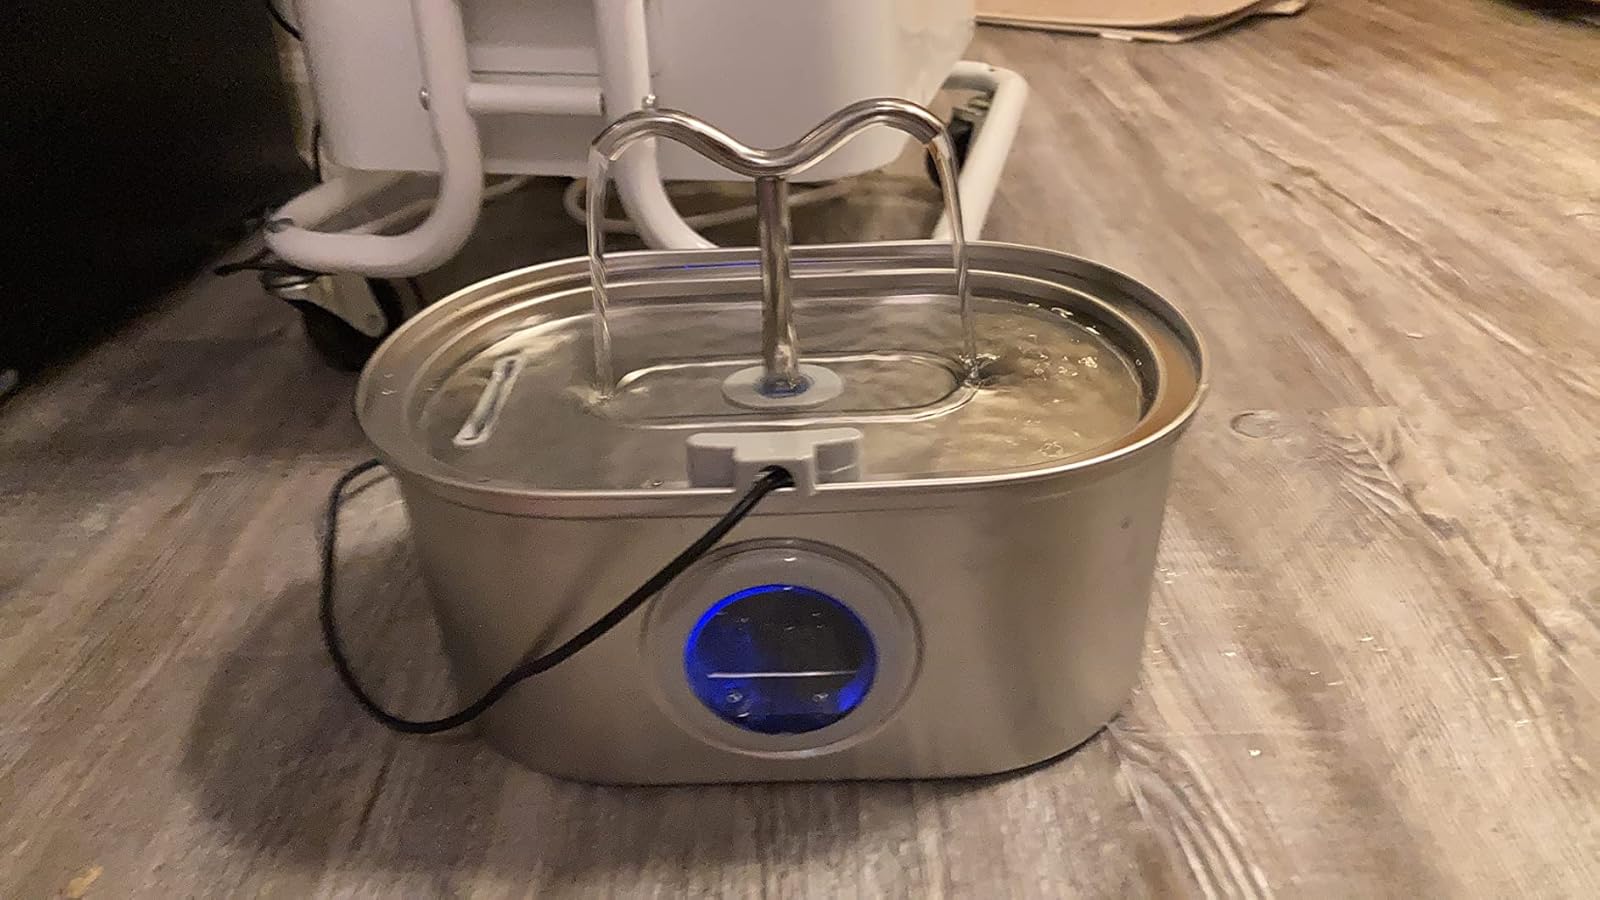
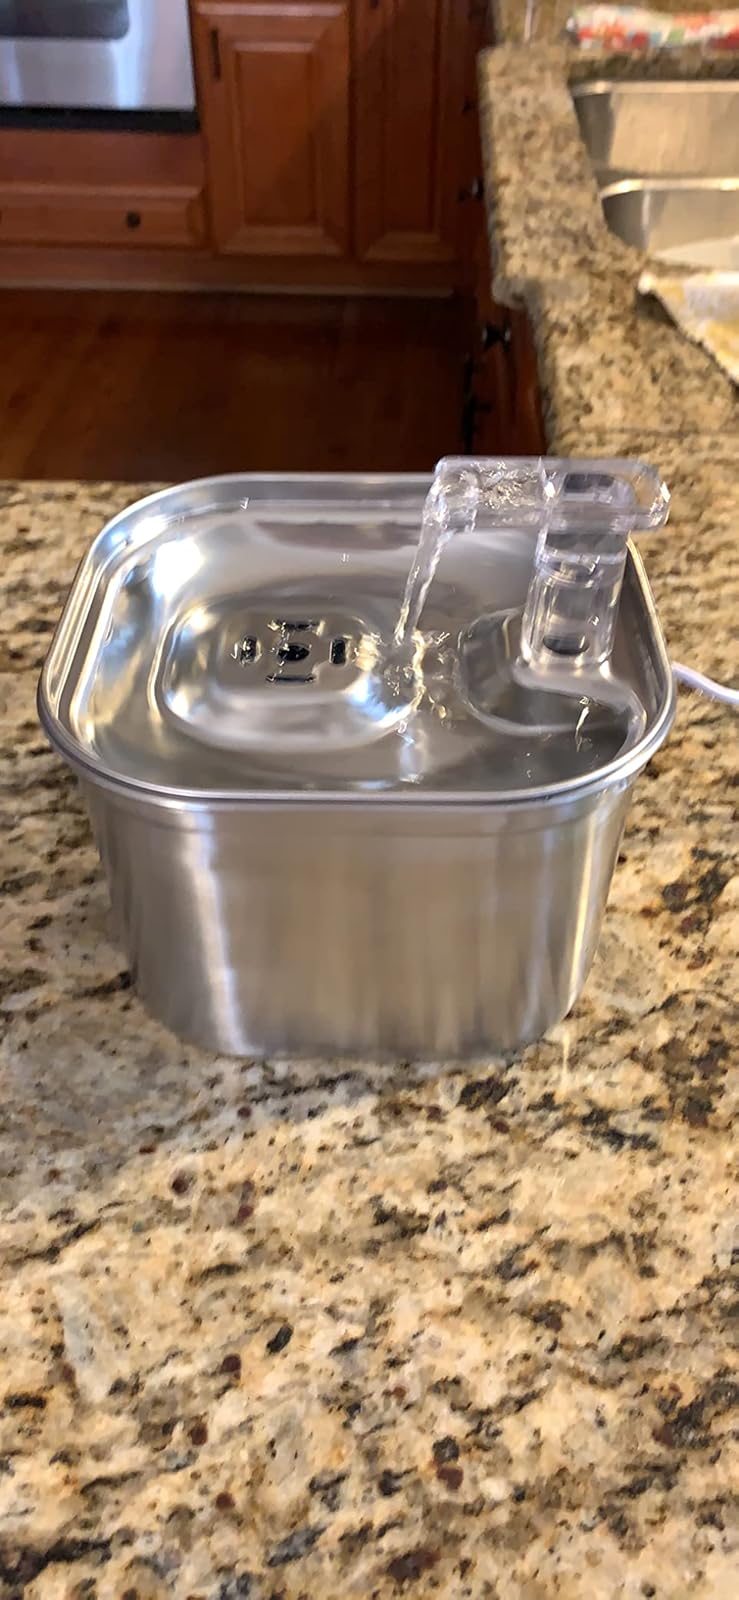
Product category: items_bowl
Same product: no